Patrick Beljaards

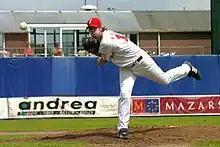
Patrick Beljaards in 2009

Patrick Beljaards (born 4 March 1978 in Haarlem) is a Dutch baseball player.